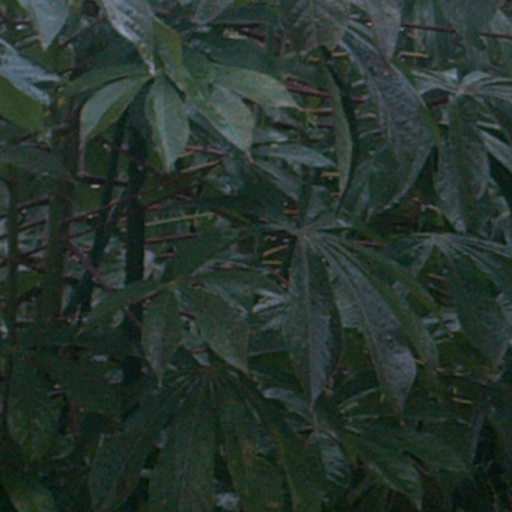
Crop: cassava